Umm El Qa'ab

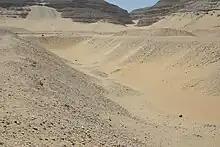
The site of Khasekhemwy's tomb, filled with sand

At the beginning of the Second Dynasty (2,775 BCE), Egyptian kings were buried at Saqqara rather than Umm el-Qa'ab. However, this changed with the tombs of the dynasties last two kings being located at Umm el-Qa'ab in Cemetery B.